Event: Nepal Earthquake
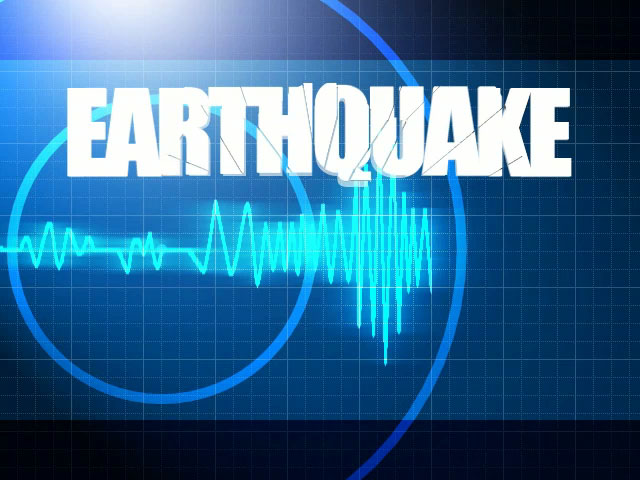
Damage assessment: no_damage